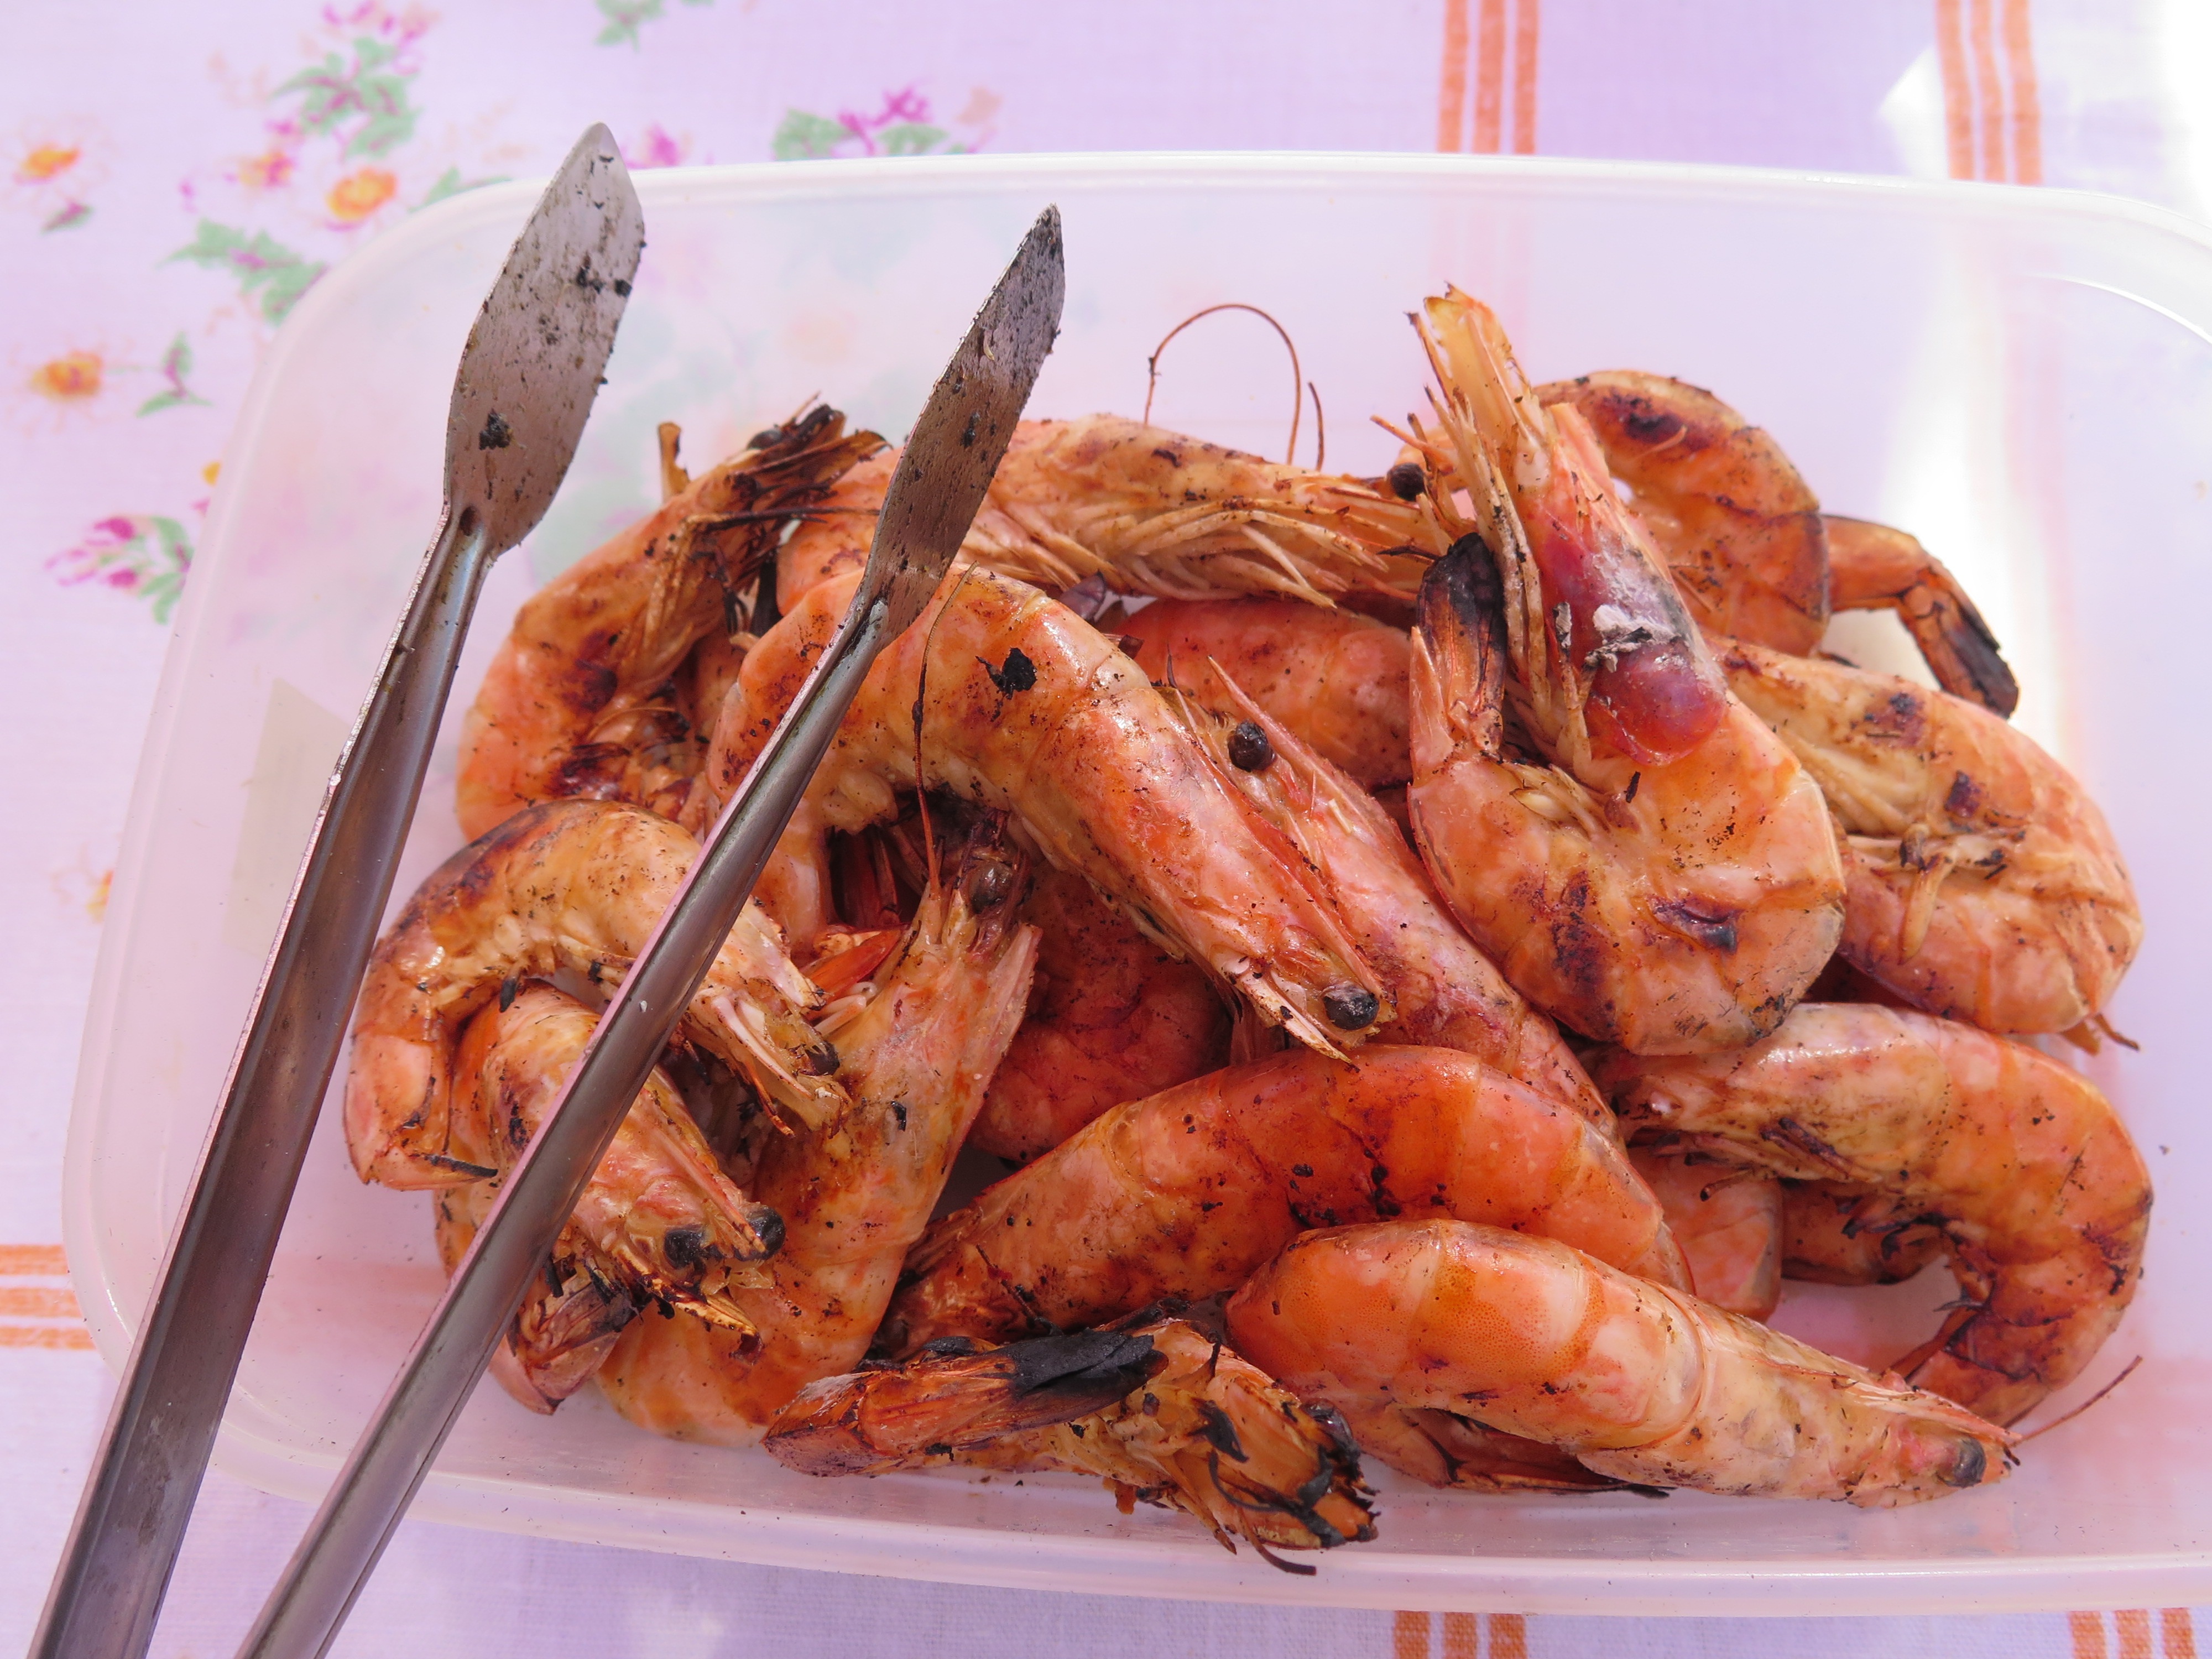
sea, restaurant, roast, asian, dish, meal, food, red, cooking, produce, seafood, fresh, bbq, fish, gourmet, healthy, eat, lunch, barbecue, cuisine, delicious, invertebrate, cook, grill, shrimp, cooked, dinner, tasty, shrimps, diet, grilled, roasted, appetizer, prawn, seafood boil, caridean shrimp, dendrobranchiata